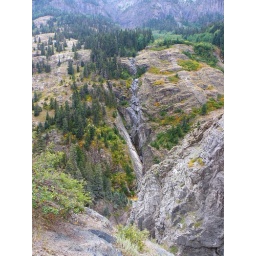
A few shrubs had turned yellow by Sept. 1, providing colorful accents for this sweep of mountainside above Ouray.